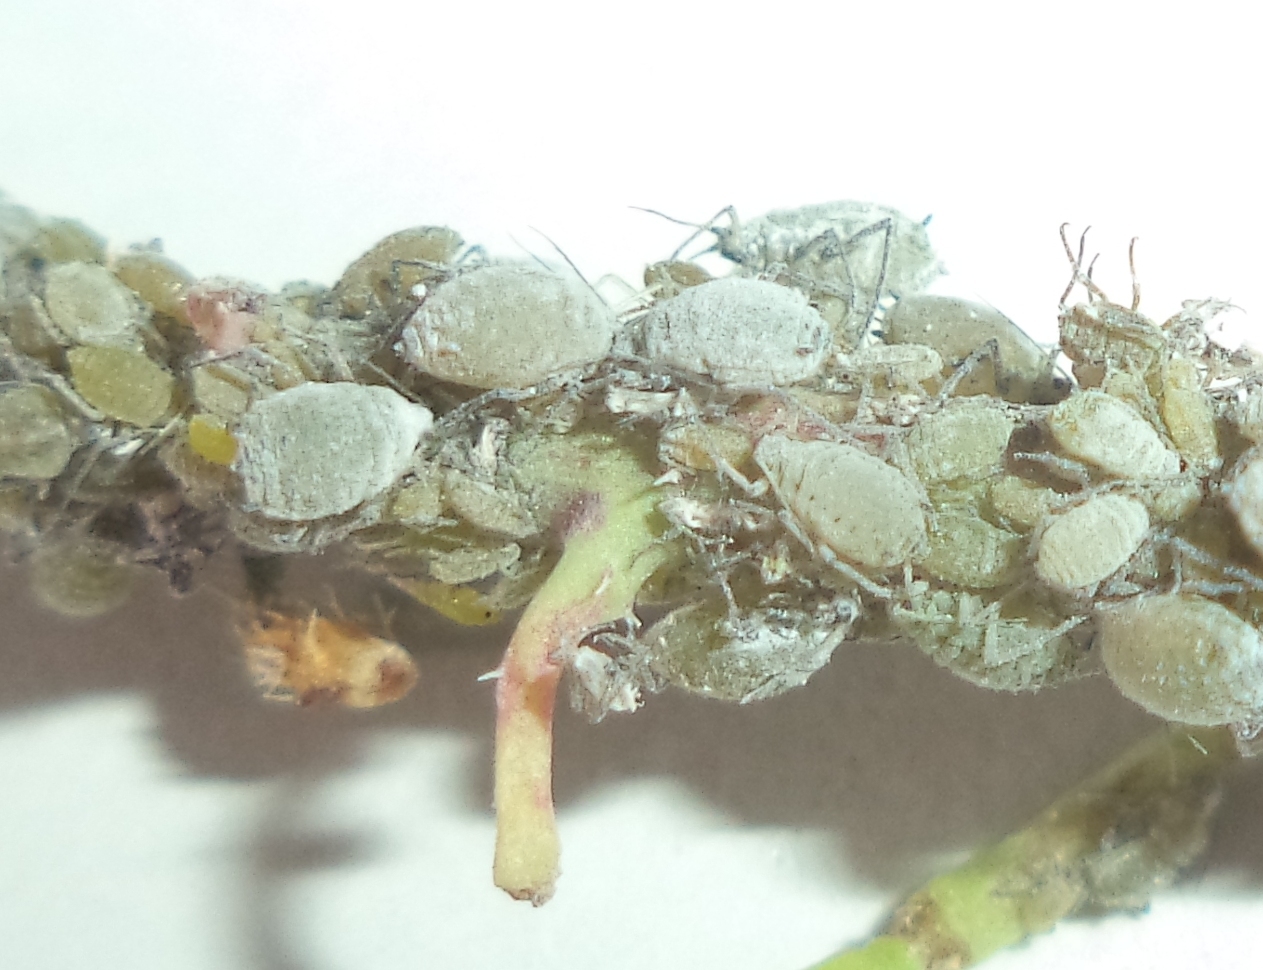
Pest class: cabbage_aphid